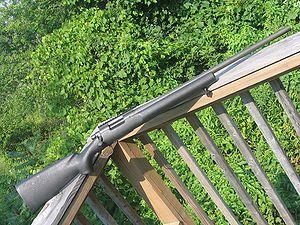
La Remington model 700 est une carabine à verrou fabriquée par la firme Remington depuis 1962, basée sur le modèle 721-722 lui-même inspiré des systèmes Mauser 98, Winchester modèle 70, Remington model 30. Une version militaire en a été conçue, connue sous le nom de M24 ou M40A3 des US Army et US Marines Corps.